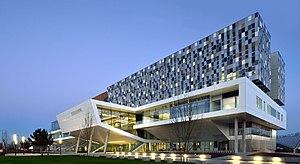
Campus Kedge BS à Bordeaux
Kedge Business School est une grande école de commerce française privée d'intérêt général créée à la suite de la fusion de Bordeaux école de management et d'Euromed Management en 2013.